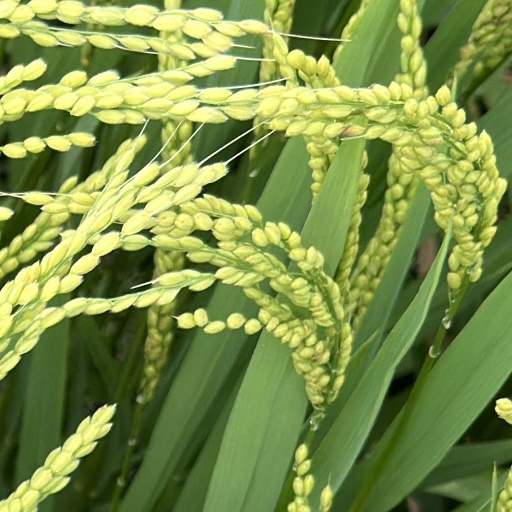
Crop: rice